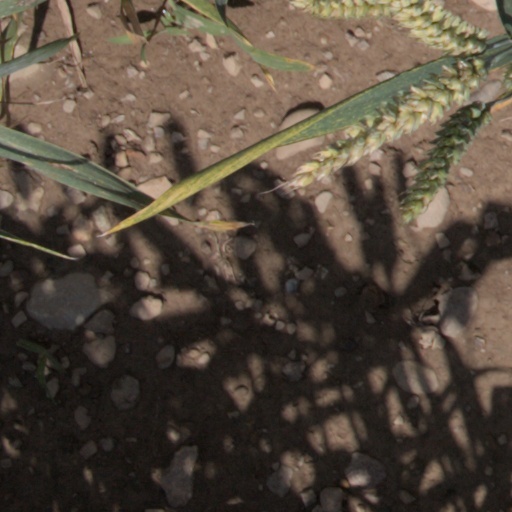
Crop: wheat